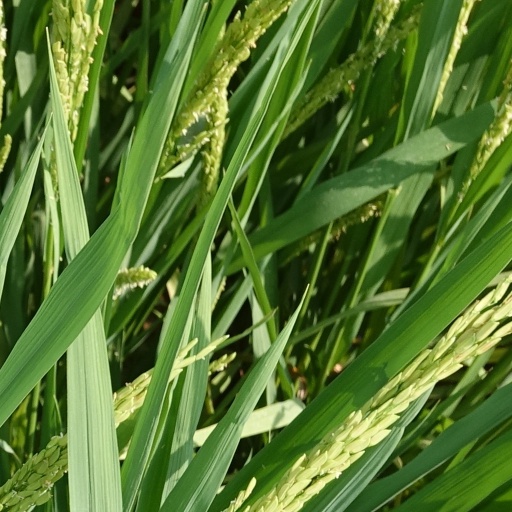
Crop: rice